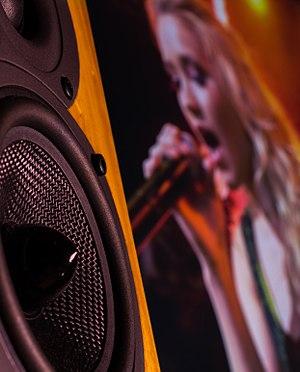
L’audiovisuel désigne à la fois les matériels, techniques et méthodes d'information, de communication ou d'enseignement associant le son et l'image.